Electricity Substation No. 269

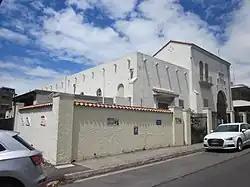
Electricity Substation No. 269 at 36 Anglesea Street, Bondi, New South Wales

Electricity Substation No. 269 is a heritage-listed electrical substation located at 36 Anglesea Street, Bondi, New South Wales, Australia. It was designed by Walter Frederick White, City Architect's Office and Municipal Council of Sydney and built in 1928 by the Municipal Council of Sydney. The property is owned by Ausgrid. It was added to the New South Wales State Heritage Register on 2 May 2008.